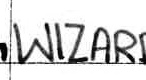
Label: Wizards